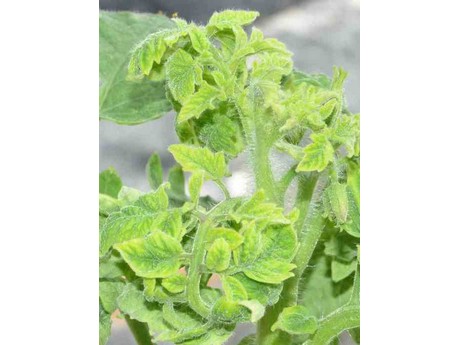
Labels: Tomato leaf yellow virus, Tomato leaf yellow virus, Tomato leaf yellow virus, Tomato leaf yellow virus, Tomato leaf yellow virus, Tomato leaf yellow virus